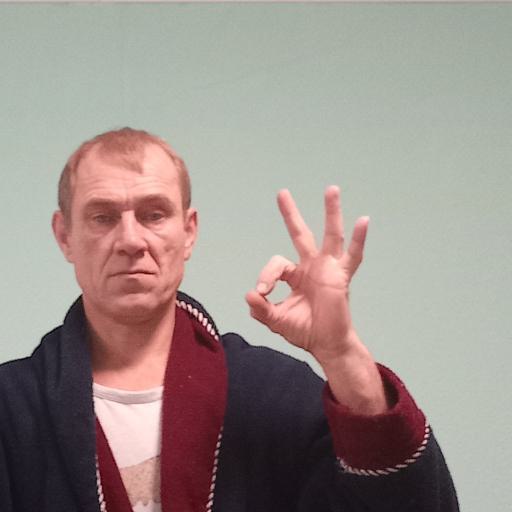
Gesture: ok